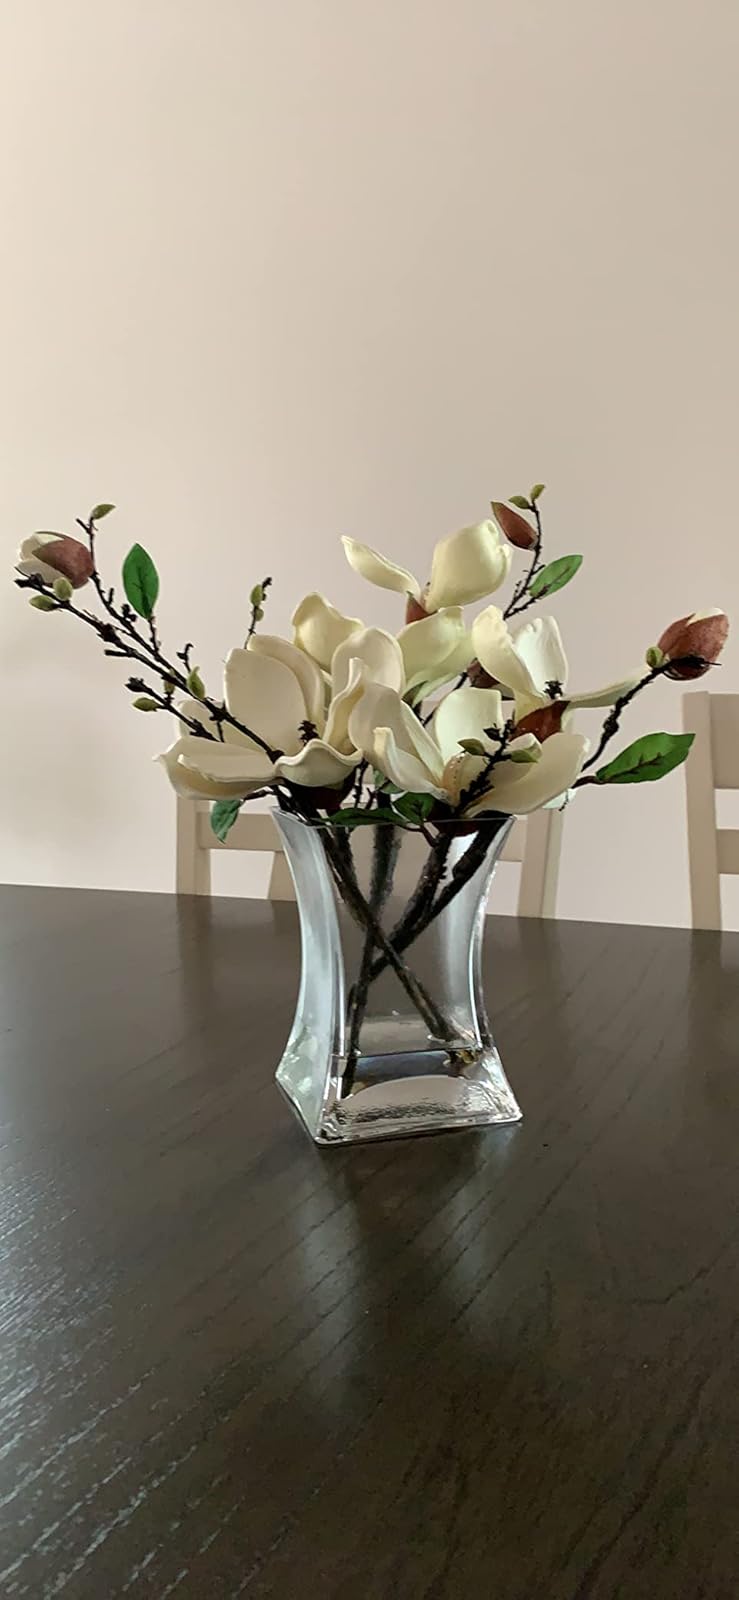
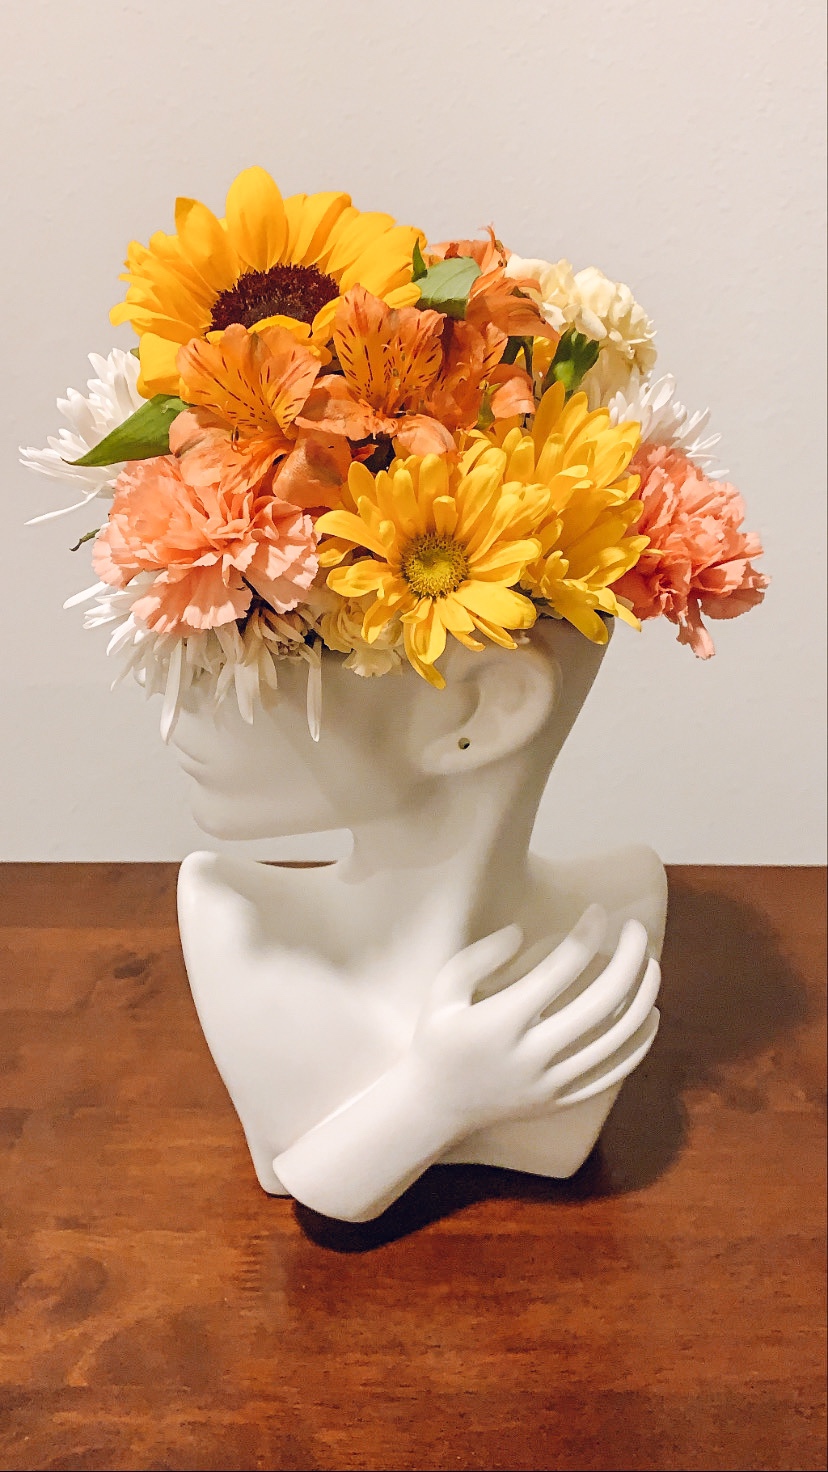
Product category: vase
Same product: no